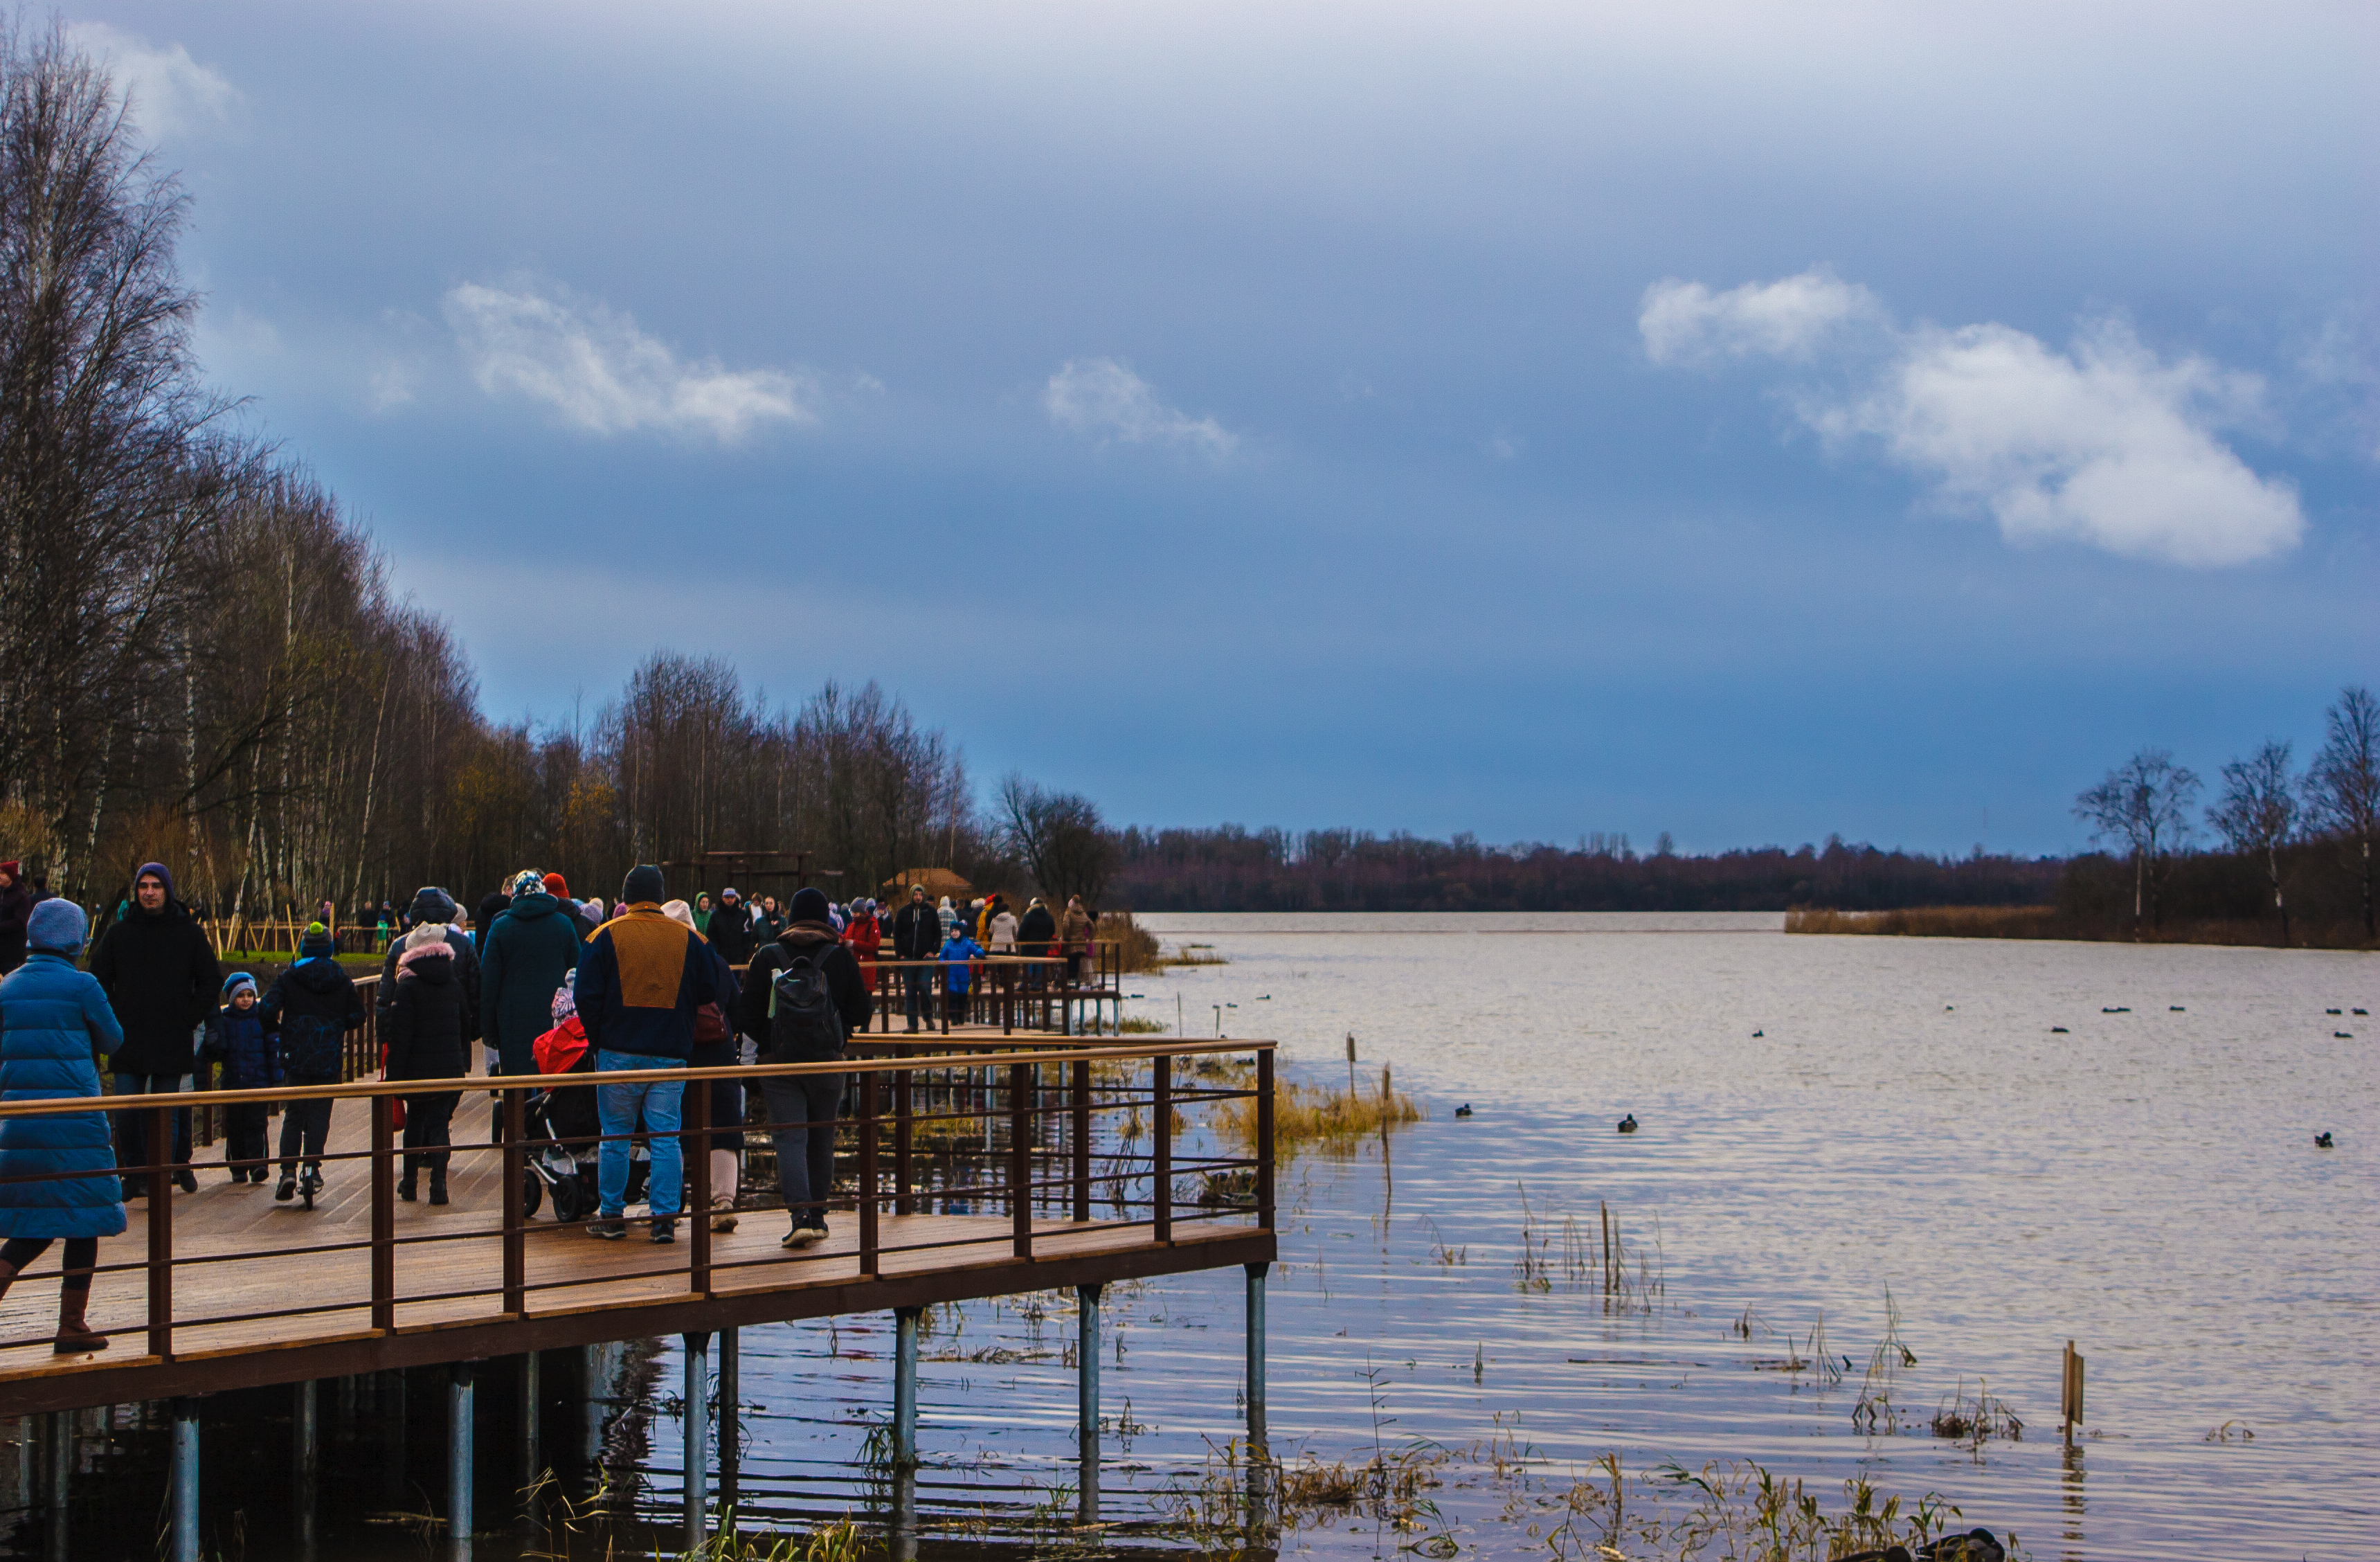
images, cloud, water, sky, plant, natural landscape, tree, lake, bank, vehicle, waterway, lacustrine plain, landscape, wood, horizon, reservoir, reflection, wetland, cumulus, winter, dock, bridge, lake district, channel, evening, loch, pond, floodplain, bog, marsh, freezing, ocean, pier, leisure, wildlife, bayou, tidal marsh, Freshwater marsh, recreation, water transportation, canal, inlet, river, sound